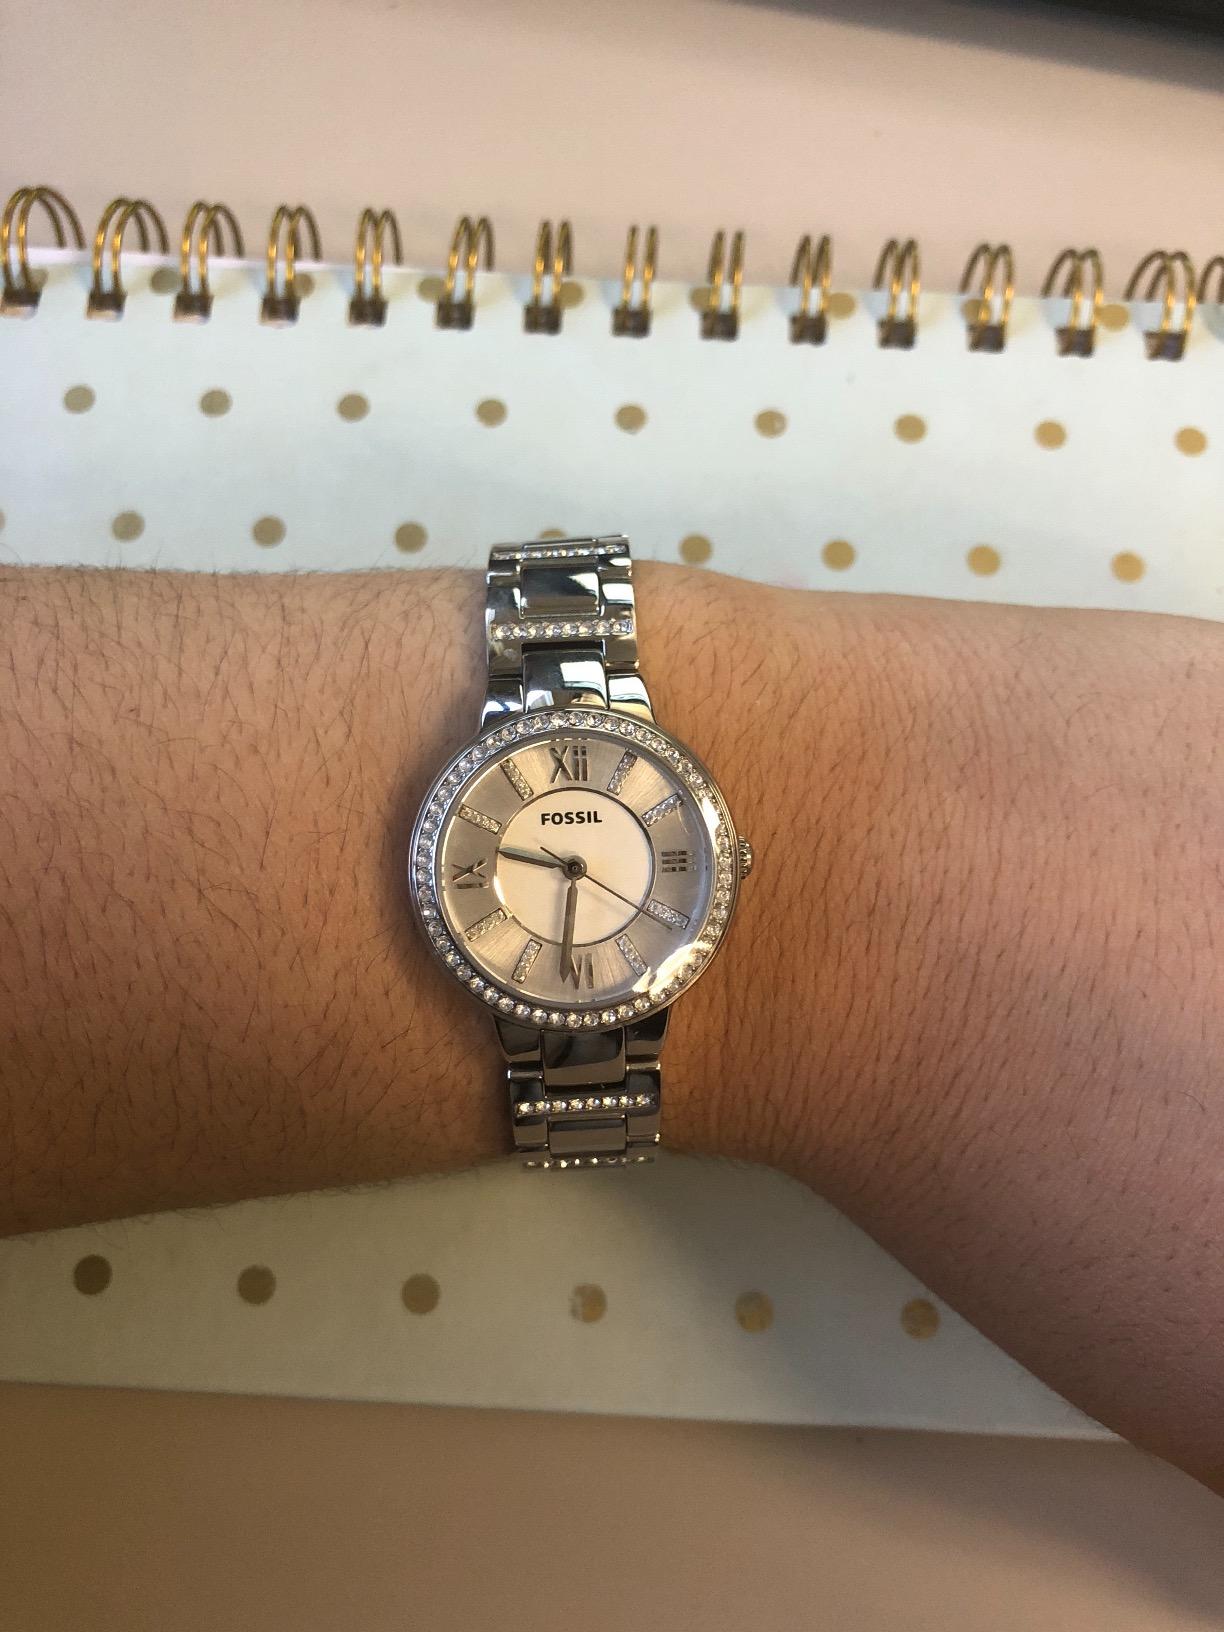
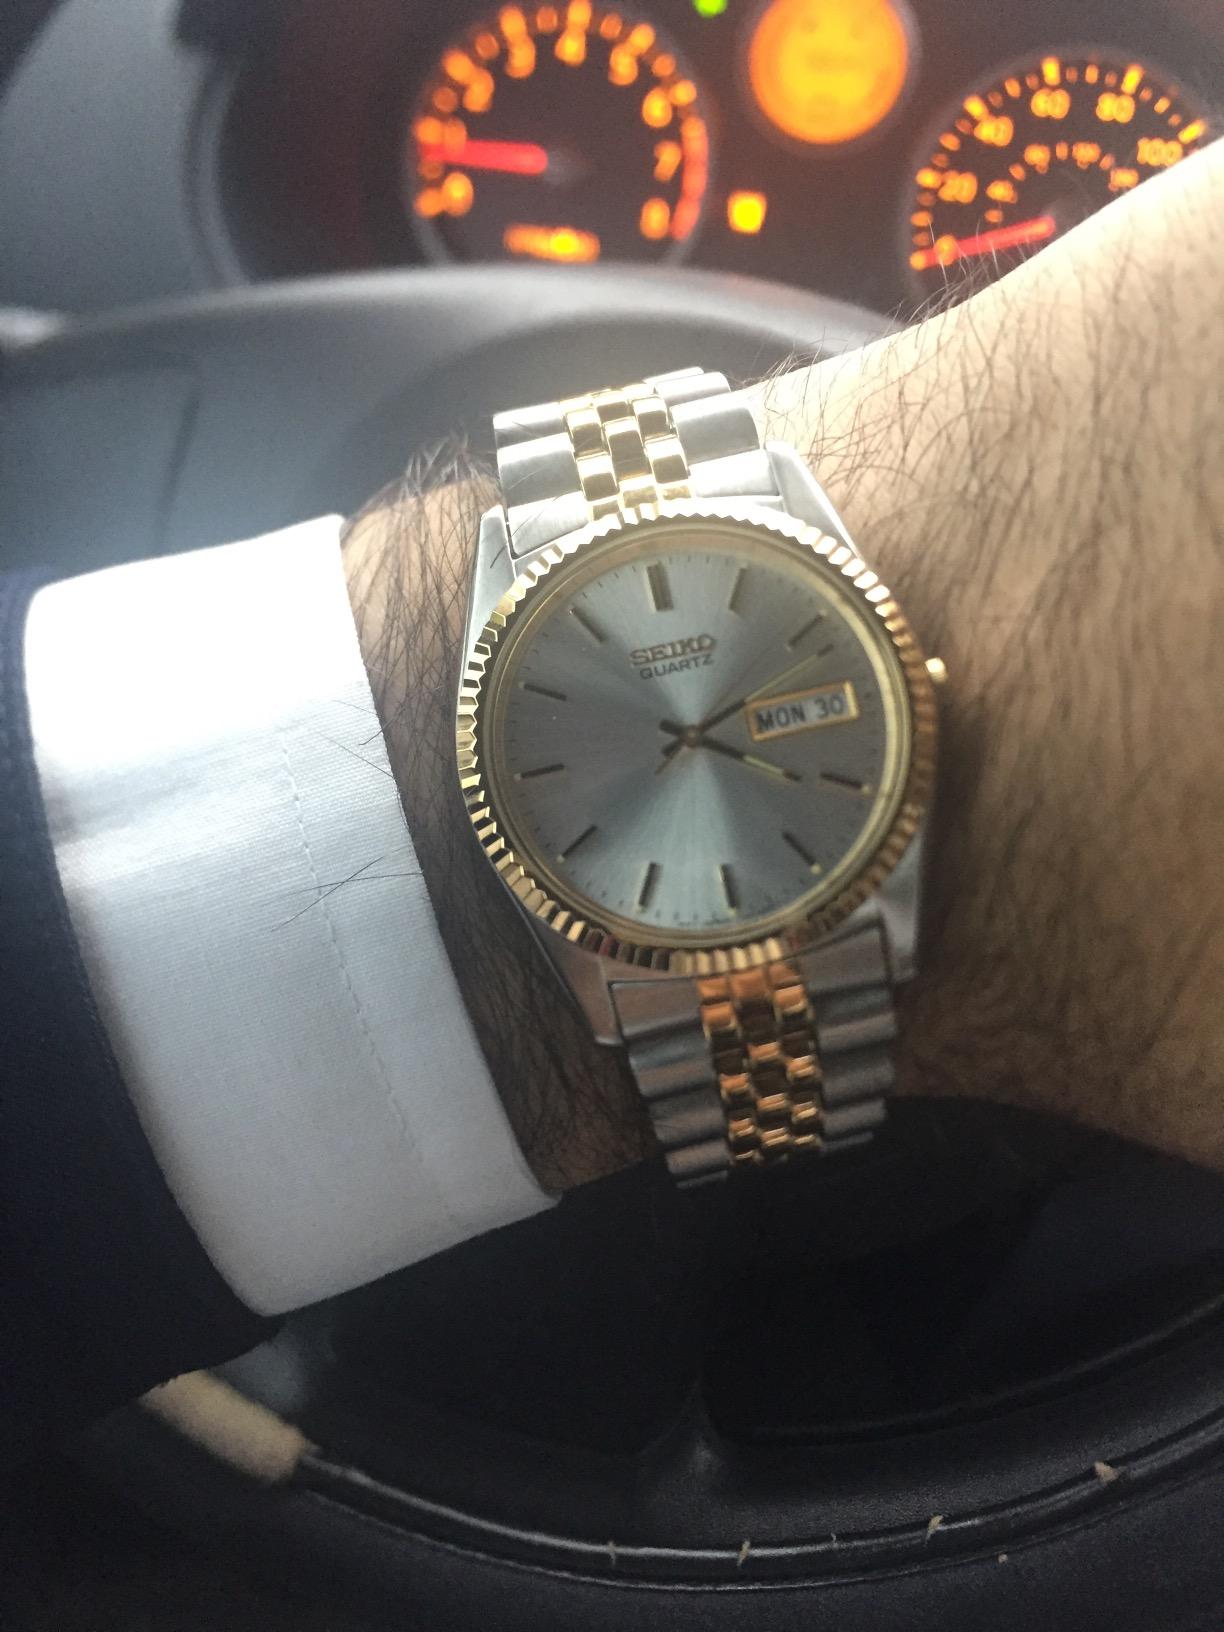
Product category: accessories_watch
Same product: no